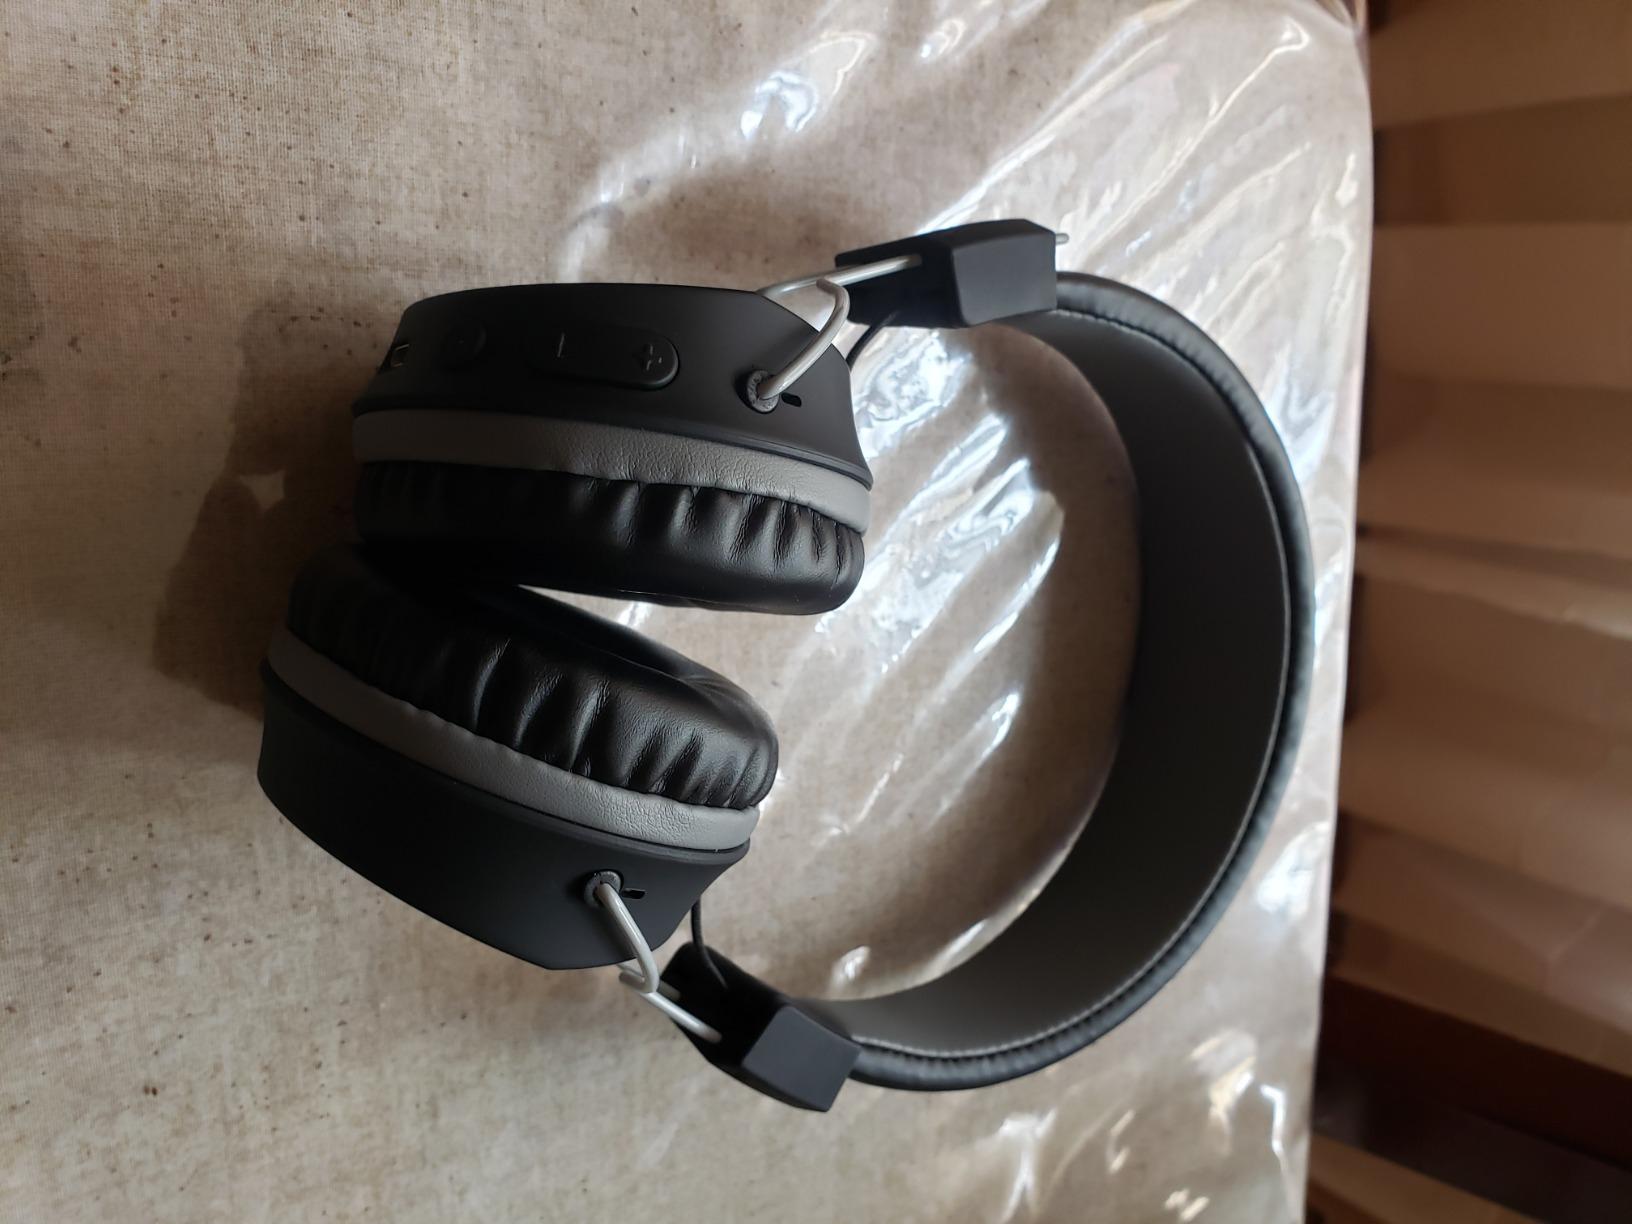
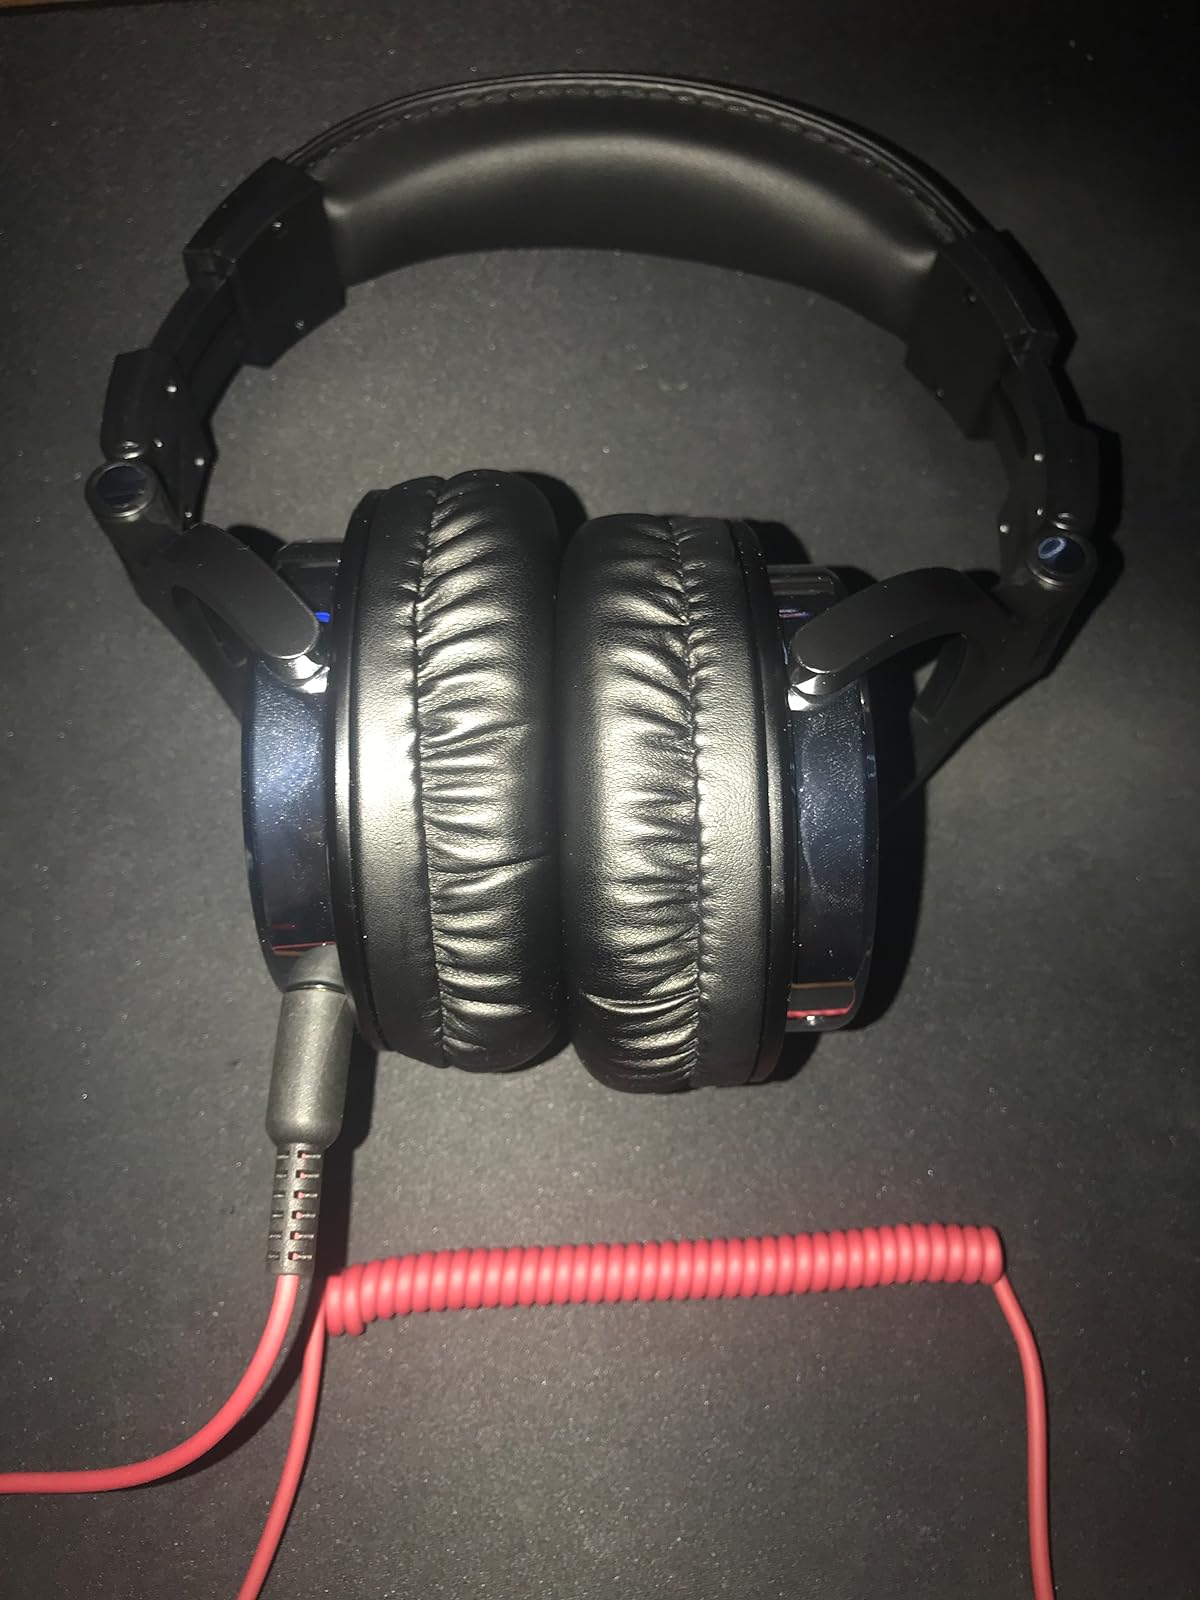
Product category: headphones
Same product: no